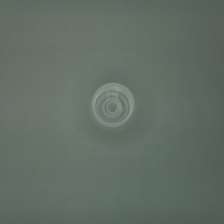
Color: white/transparent
Cap type: flip-top cap